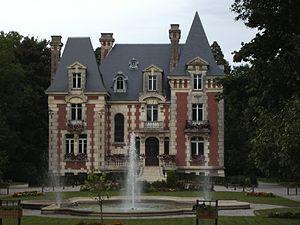
Livarot (Calvados-France) - Manoir de l'Isle
Livarot-Pays-d'Auge est une commune française située dans le département du Calvados en région Normandie, peuplée de 6 323 habitants. Elle est créée le 1ᵉʳ janvier 2016 par la fusion de vingt-deux communes, sous le régime juridique des communes nouvelles. Les communes d'Auquainville, Les Autels-Saint-Bazile, Bellou, Cerqueux, Cheffreville-Tonnencourt, La Croupte, Familly, Fervaques, Heurtevent, Livarot, Le Mesnil-Bacley, Le Mesnil-Durand, Le Mesnil-Germain, Meulles, Les Moutiers-Hubert, Notre-Dame-de-Courson, Préaux-Saint-Sébastien, Sainte-Marguerite-des-Loges, Saint-Martin-du-Mesnil-Oury, Saint-Michel-de-Livet, Saint-Ouen-le-Houx et Tortisambert deviennent des communes déléguées.
Livarot est une ancienne commune française, située dans le département du Calvados en région Normandie, devenue le 1ᵉʳ janvier 2016 une commune déléguée au sein de la commune nouvelle de Livarot-Pays-d'Auge.